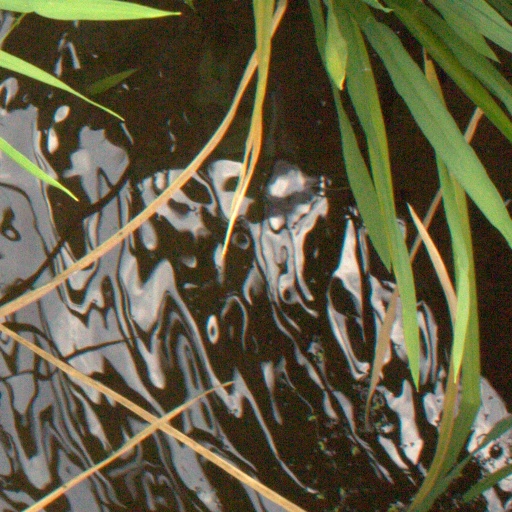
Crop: rice